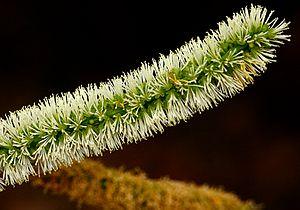
Le Parc national de Gorongosa est un parc national situé aux confins Sud de la Vallée du grand rift Africain au cœur du centre Mozambique. La superficie du parc de plus de 4 000 km² inclus le sol de la vallée et les parties qui entourent les plateaux. Les rivières prennent leur source aux environs des 1 863 m d'altitude du Mont Gorongosa et arrosent la plaine.
Entada rheedii, aussi connue sous le nom de cacoon vine en Jamaïque, ou d'« herbe à rêves africaine », est une espèce de grande liane à tige ligneuse appartenant à l'ordre des Fabales. Ses graines ont une paroi épaisse et résistante qui leur permet de survivre à de longues périodes dans l'eau de mer.